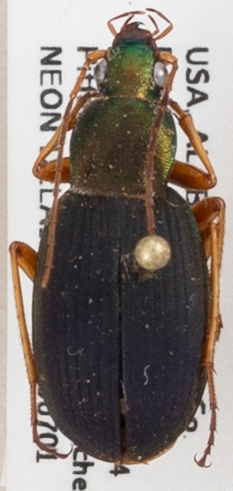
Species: Chlaenius aestivus
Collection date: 2019-07-01
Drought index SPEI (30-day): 1.01
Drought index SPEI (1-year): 1.13
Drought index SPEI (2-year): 0.86